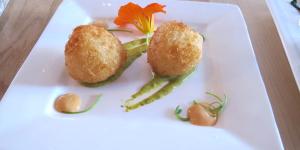
croquetas de yuca rellenas